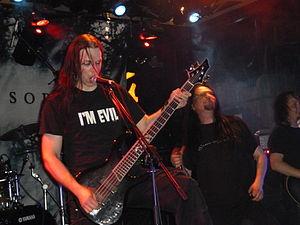
Cet article présente une liste de groupes de metal gothique.
Eternal Tears of Sorrow, souvent abrégé EToS, est un groupe de death metal mélodique finlandais, à tendance gothique, originaire de Pudasjärvi, en Ostrobotnie du Nord.